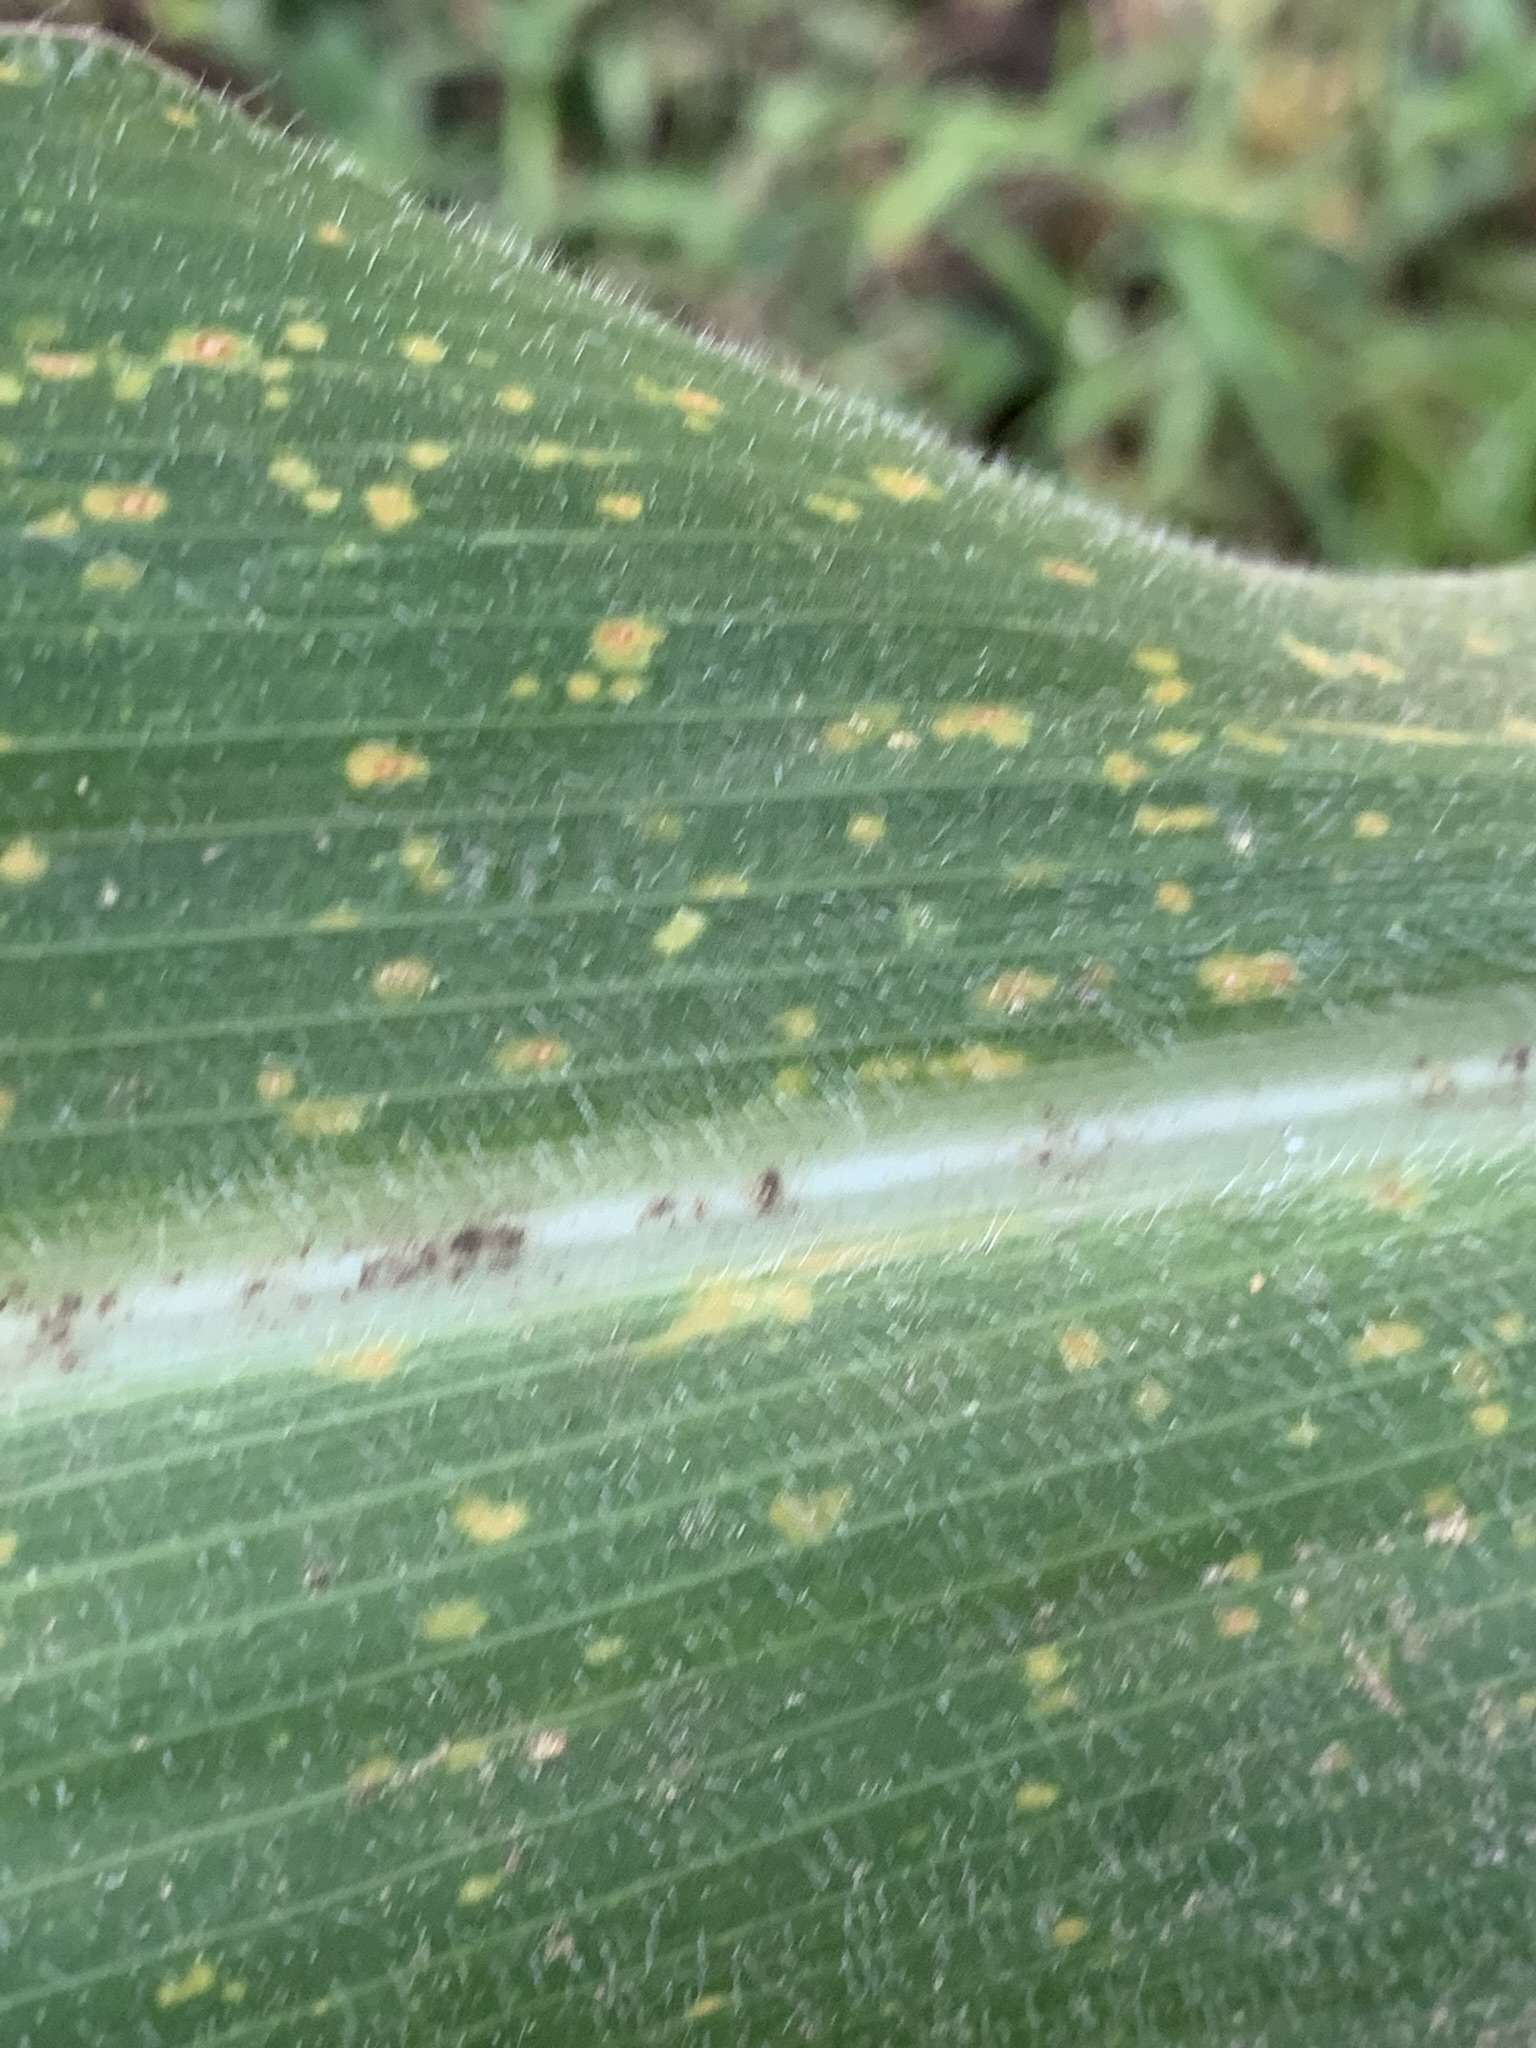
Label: MLN